Dan Hornsby

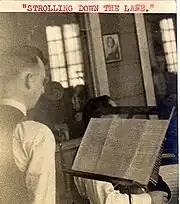
Dan Hornsby during recording "Strolling Down The Lane"

Columbia selected a producer to record his songs, like "Dear Old Girl" and "O, Susanna". By 1931, he and his band recorded more than two dozen sides. "Arkansas Traveler" was first recorded with Hornsby's voice.